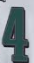
Number: 4